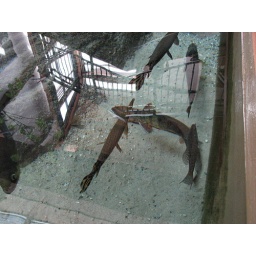
I like the light reflecting off the water with a rather clear catch of the fish beneath the surface.